Bradley Fighting Vehicle

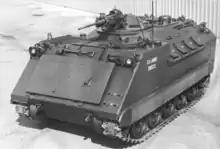
The XM765 prototype, 1965

In December 1963, the Army Combat Developments Command studied the concept for a "Post 1965 Infantry Combat Vehicle", later the MICV. In the interim, the Army planned upgrades to the M113 that would bridge the gap to the MICV. One such upgrade was the XM734 which added firing ports. The .50 caliber machine gun was replaced with a twin machine gun cupola or an M139 20 mm autocannon. This test bed saw limited service in Vietnam, from 1967 to 1972, where it received positive feedback from troops.